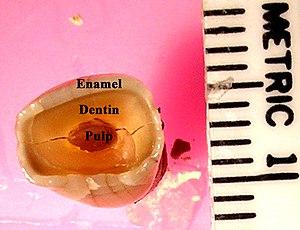
L'émail est la partie externe de la couronne des dents. Cette substance, qui recouvre la dentine, est la plus dure et la plus minéralisée de l'organisme. Avec la dentine, le cément et la pulpe dentaire, il constitue un des quatre principaux tissus qui constituent la dent. Il est la structure dentaire normalement visible, supporté par une couche sous-jacente de dentine. Il est composé à 96 % de matière minérale, le reste étant composé d'eau et de matière organique. Sa partie minérale est principalement composée d'un réseau de cristaux d'hydroxyapatite de calcium. Le fort pourcentage de minéraux dans l'émail est responsable non seulement de sa force et de sa dureté supérieure au tissu osseux, mais aussi de sa friabilité. La dentine, qui est moins minéralisée et moins friable, est indispensable comme support et compense les faiblesses de l'émail.